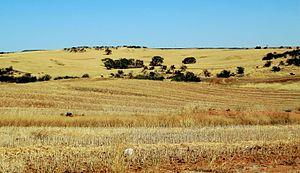
Champs après la récolte - Geraldton WA